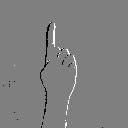
ASL letter: z